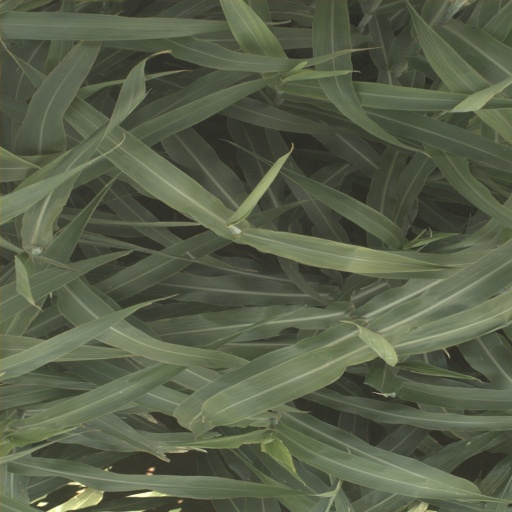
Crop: sorghum